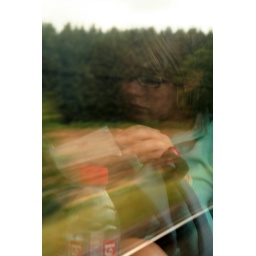
Reflections in train window